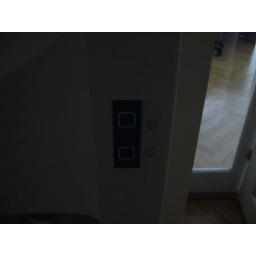
the water cooler in the office has the option for bubbles in your water. i can't get enough!